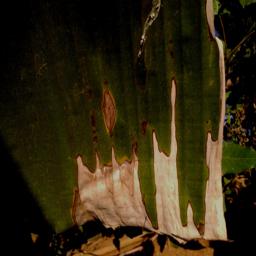
Label: MALBHOG LEAF